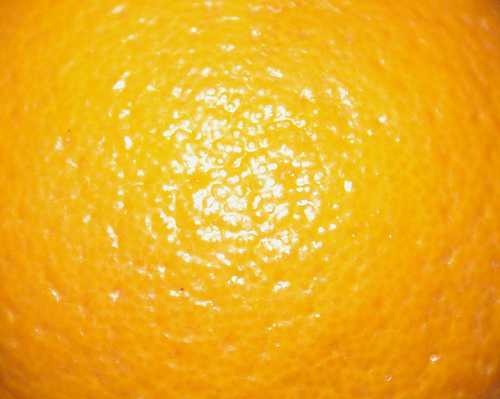
Label: Orange